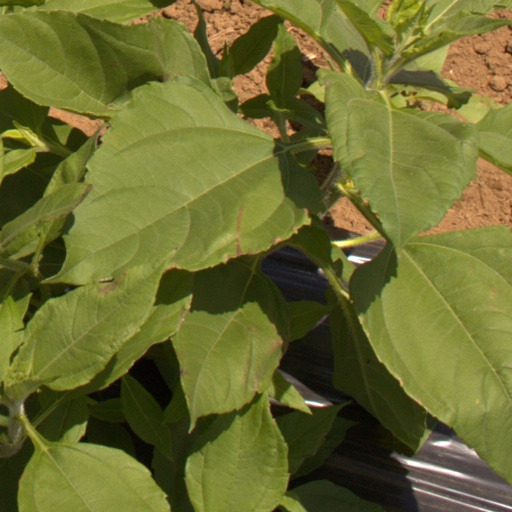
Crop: Jerusalem artichoke